Rosario Hernández Diéguez

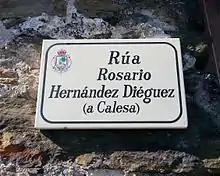
Rosario Hernández Diéguez Street marker in Vigo

A street in Vigo's Coutadas area, between the Os Rosais institute and Travesía de Vigo bears the name Rosario Hernández Diéguez.